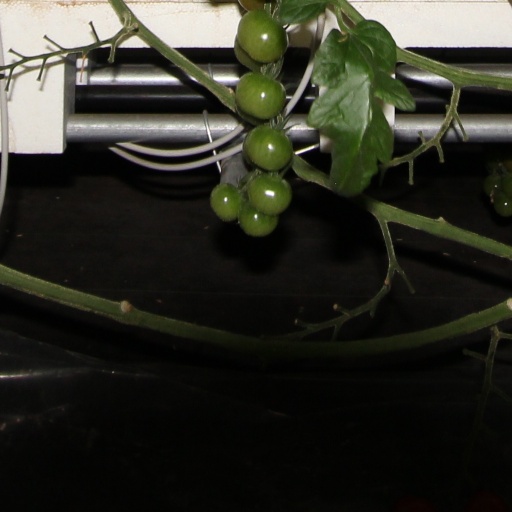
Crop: tomato